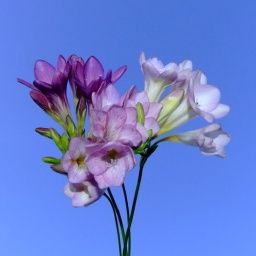
Spring flowers against blue sky background